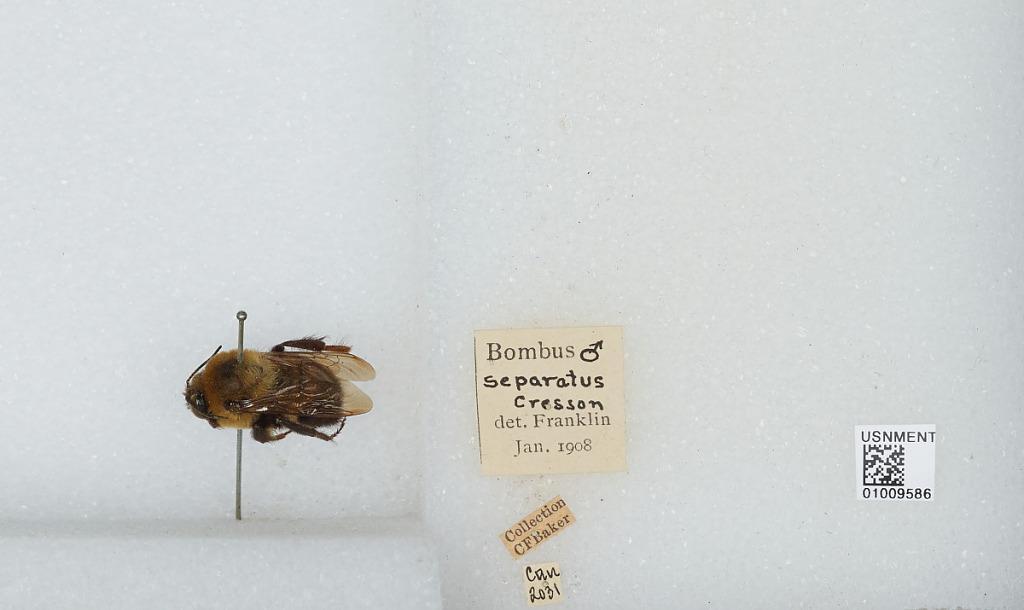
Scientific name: Bombus (Separatobombus) griseocollis (De Geer)
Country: Canada
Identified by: Franklin